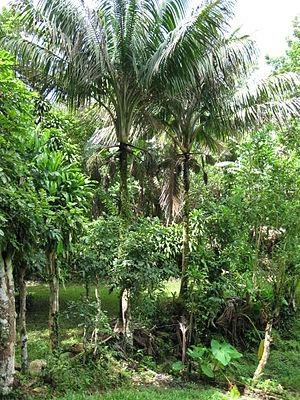
Calyptronoma est un genre de la famille des Arecaceae comprenant des espèces natives des Grandes Antilles.